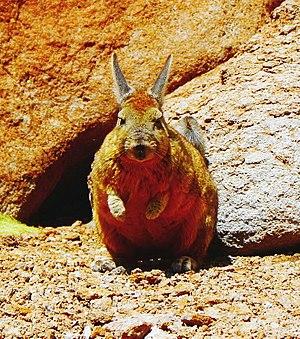
La viscache est un nom vernaculaire d'origine Quechua, ambigu en français car il peut désigner plusieurs espèces différentes de rongeurs de taille moyenne, classés dans la famille des Chinchillidae et que l'on rencontre en Amérique du Sud, principalement dans les Andes, du Pérou à l'Argentine. Ce sont des mammifères terrestres, proches des chinchillas. On les appelle aussi des viscaques ou des lagostomes et on ajoute aussi souvent la mention « des montagnes » ou « des plaines » pour différencier celles du genre Lagidium de celles du genre Lagostomus.